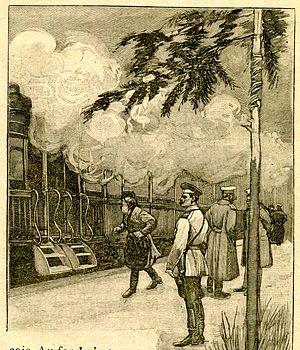
Illustration de la nouvelle ""En voyage"" (de recueil ""Miss Harriet"")"
En voyage est une nouvelle de Guy de Maupassant parue en 1883.